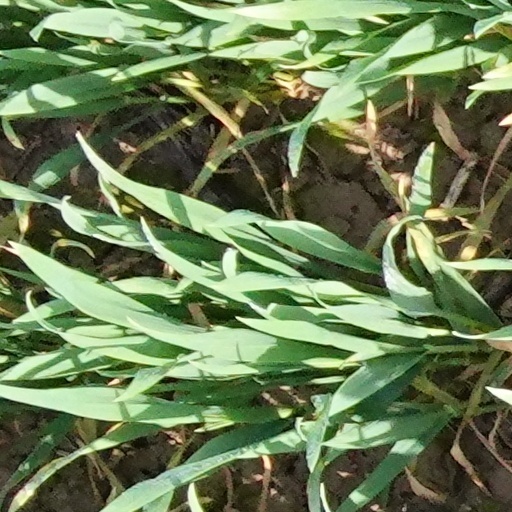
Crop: wheat